Dubrovnik Bell Tower

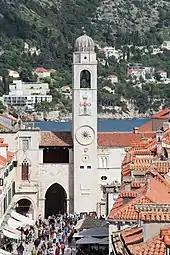

The Dubrovnik Bell Tower is a tower in Dubrovnik, Croatia.